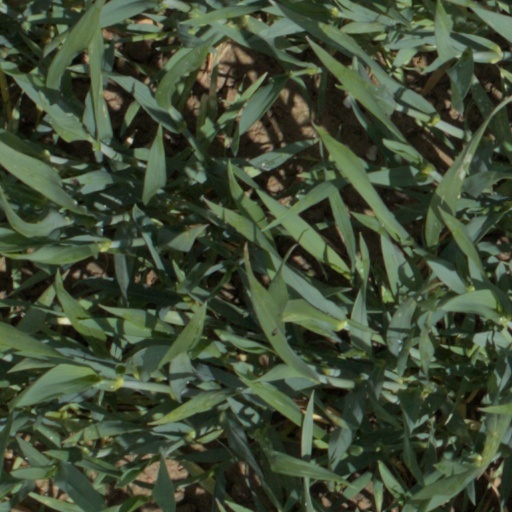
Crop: wheat